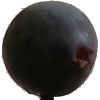
Label: Plum 3